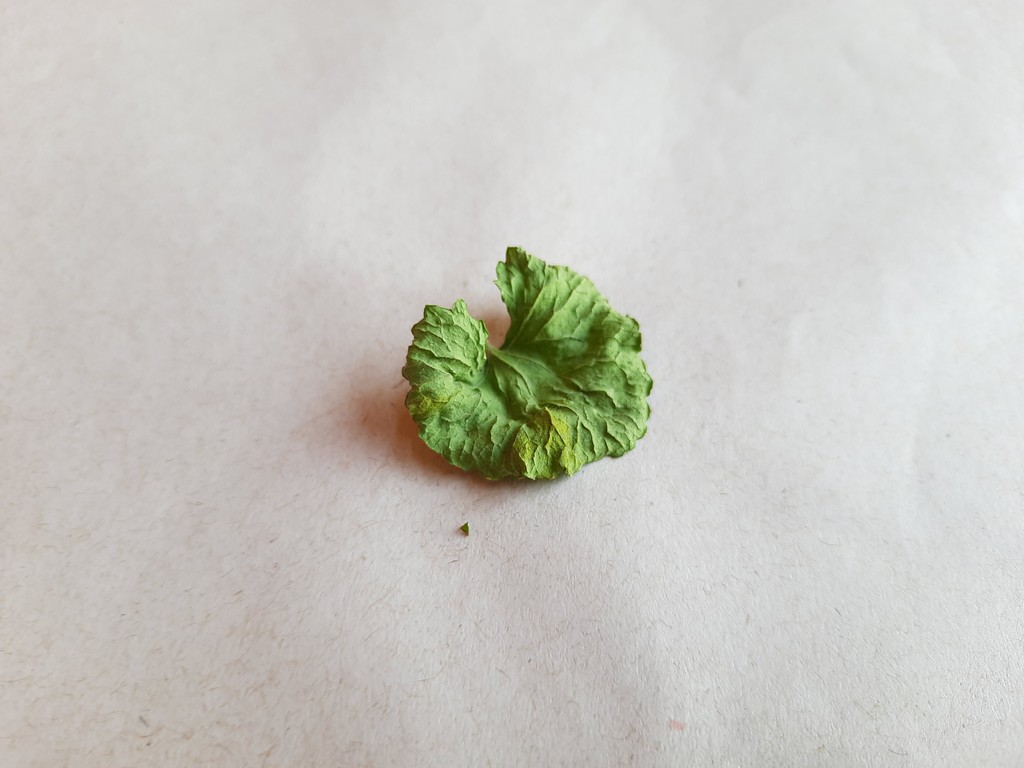
Label: Dried